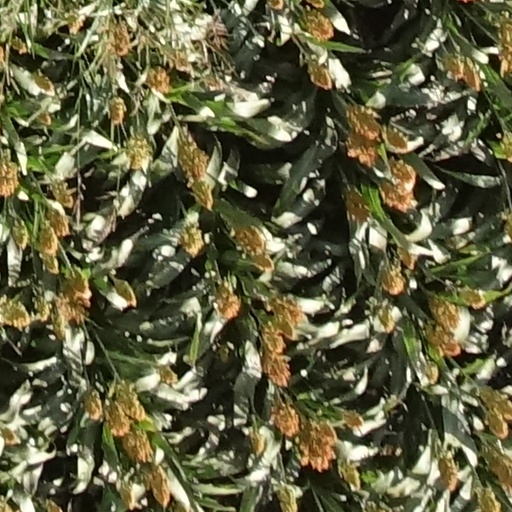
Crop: sorghum